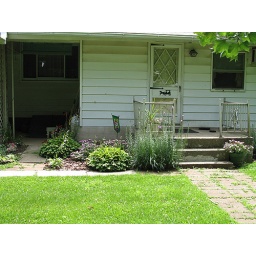
Shot of Mom's flower beds around the back porch.